History of Nankai University

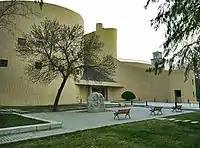
In 1984, the Fan Zeng-donated Oriental Art Building

On July 7, 1937, following the Marco Polo Bridge Incident, the Second Sino-Japanese War broke out in full scale, with Japanese forces swiftly invading northern China. On July 24, Nankai University began evacuating its materials. By July 28, Tianjin and Beiping had fallen. On July 29, Japanese forces bombed key targets in Tianjin, including Nankai University, which was being used as a stronghold by part of the 29th Army of the National Revolutionary Army. The bombing destroyed all or part of campus buildings such as Xiushan Hall and Zhiqin Building, and damaged Muzhai Library.